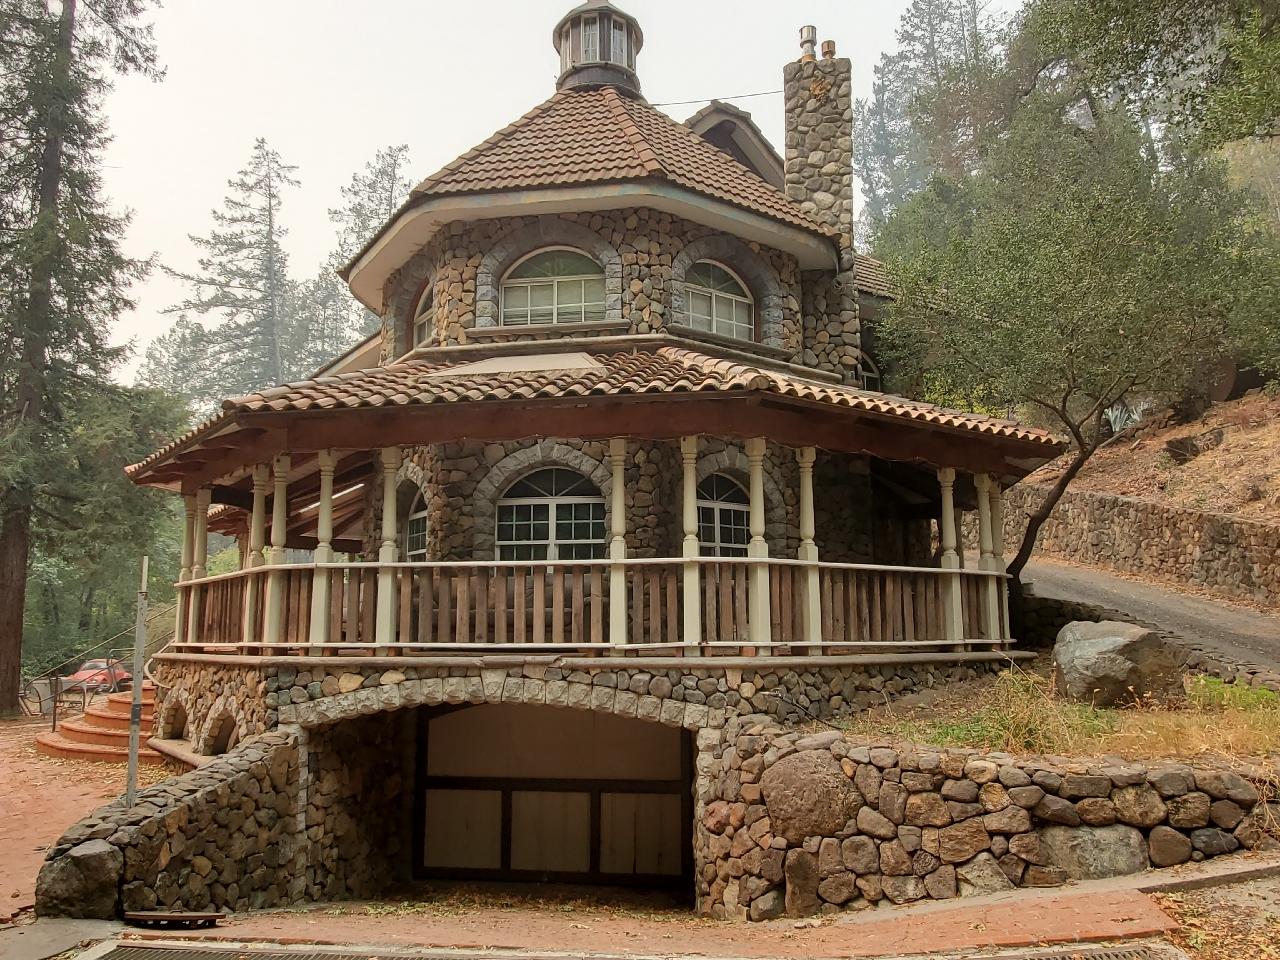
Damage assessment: no_damage